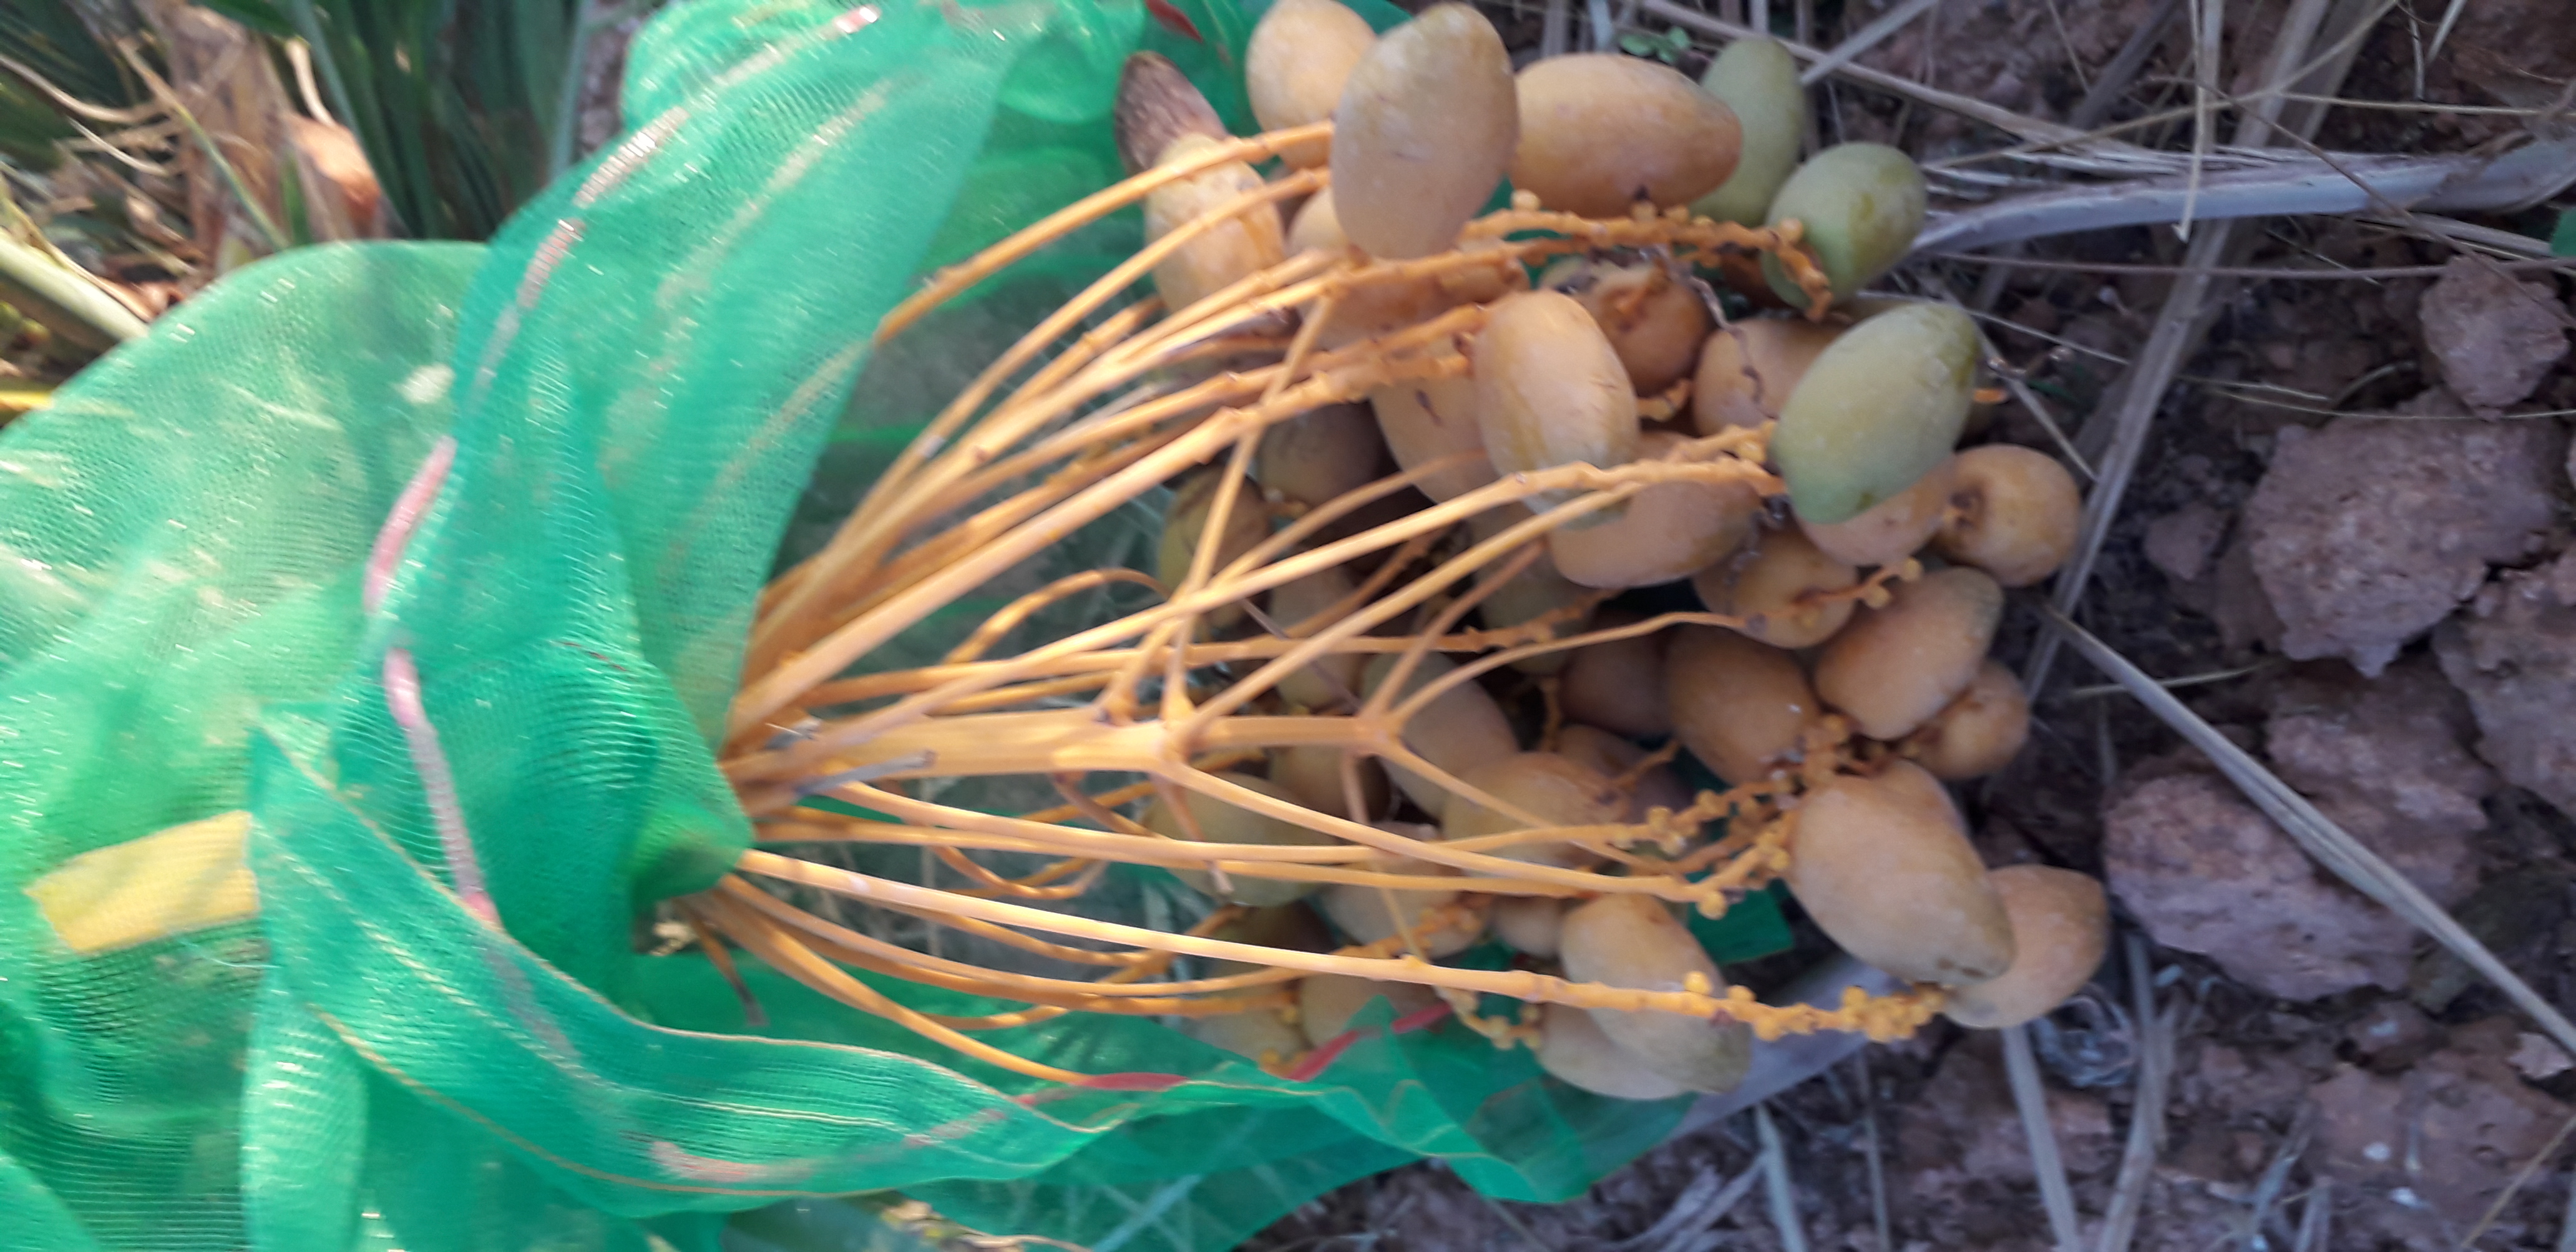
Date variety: Boumajhoul